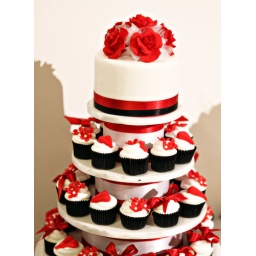
Red and white cupcake tower by Ab Fab Cakes. Photographer: Tania Savage Photography